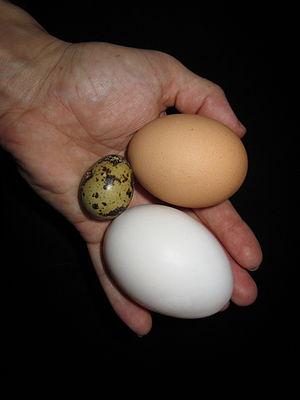
L' œuf de caille est l'œuf pondu par un petit oiseau migrateur de la sous-famille des Perdicinae, la caille du Japon.